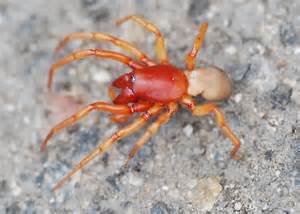
Label: ragno